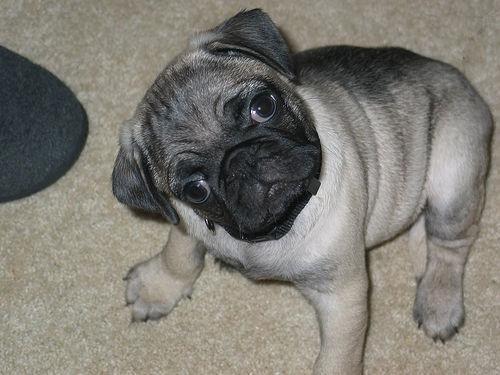
pug